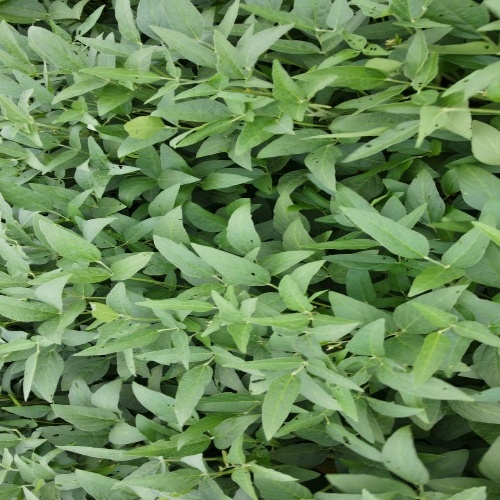
Label: Diabrotica_speciosa